Öljei Temür Khan

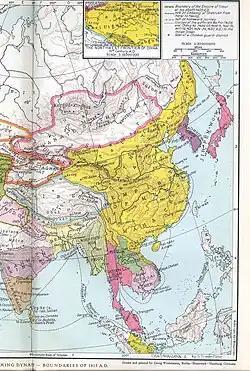
Post-Imperial Mongolia in the early 15th century, surrounded by the Ming Empire and its tributaries

Öljei Temür Khan, born Bunyashiri, (1379–1412) was a khagan of the Northern Yuan dynasty, reigning from 1408 to 1412. He was a son of Elbeg Nigülesügchi Khan and successor of Gün Temür Khan. He was one of the Borjigin princes, such as Tokhtamysh and Temür Qutlugh, backed by Timur to seize the throne.